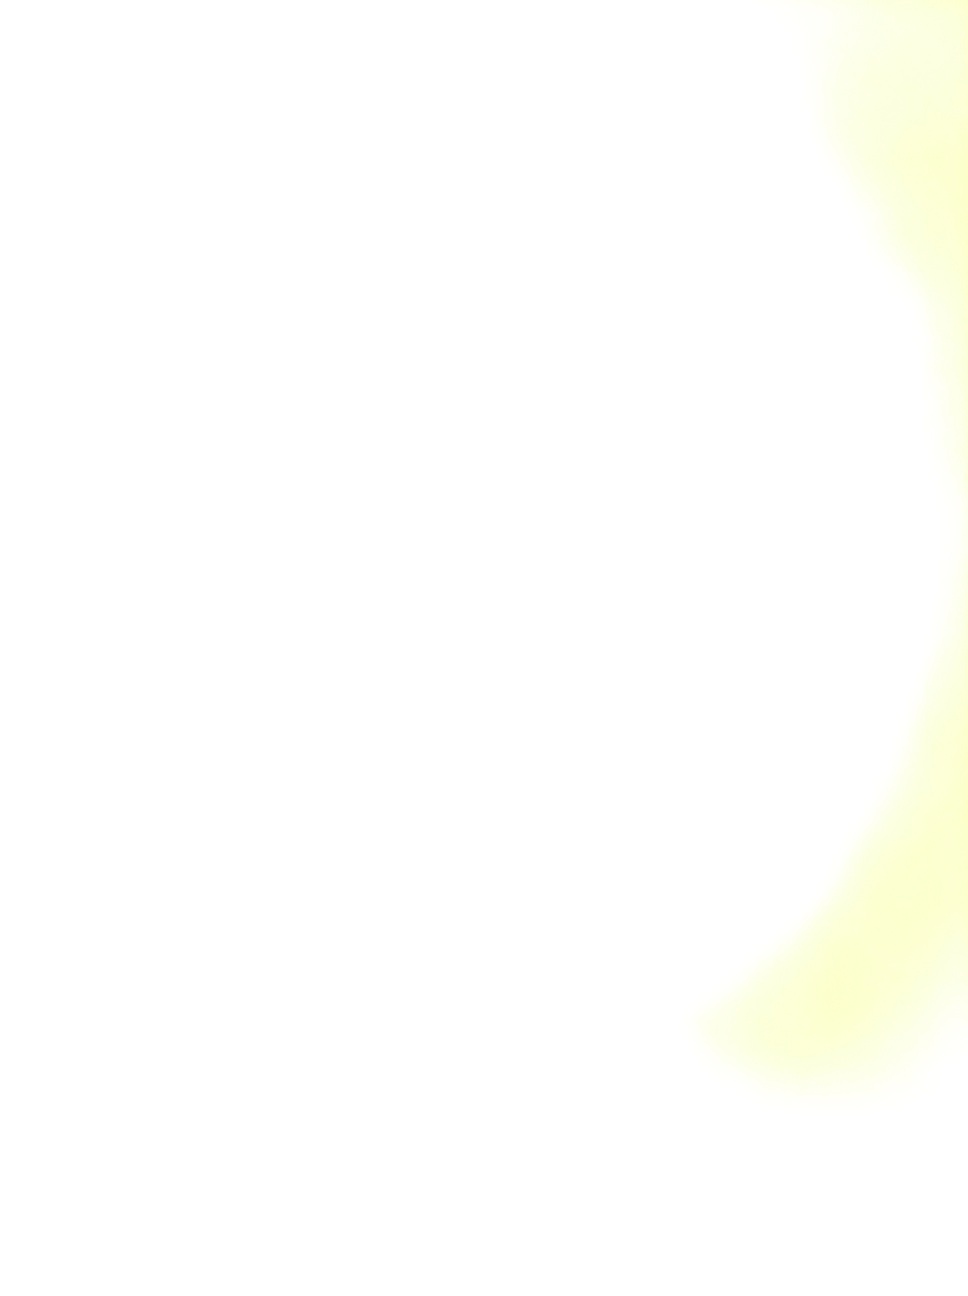Question: Can you tell me the name of that CD please?
Answer: unanswerable